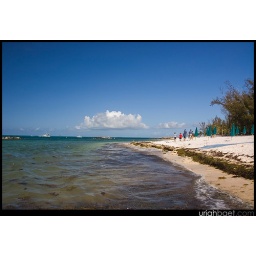
went to the beach on Saturday to relax. we got to snorkel with tropical fish out by the reef formations.